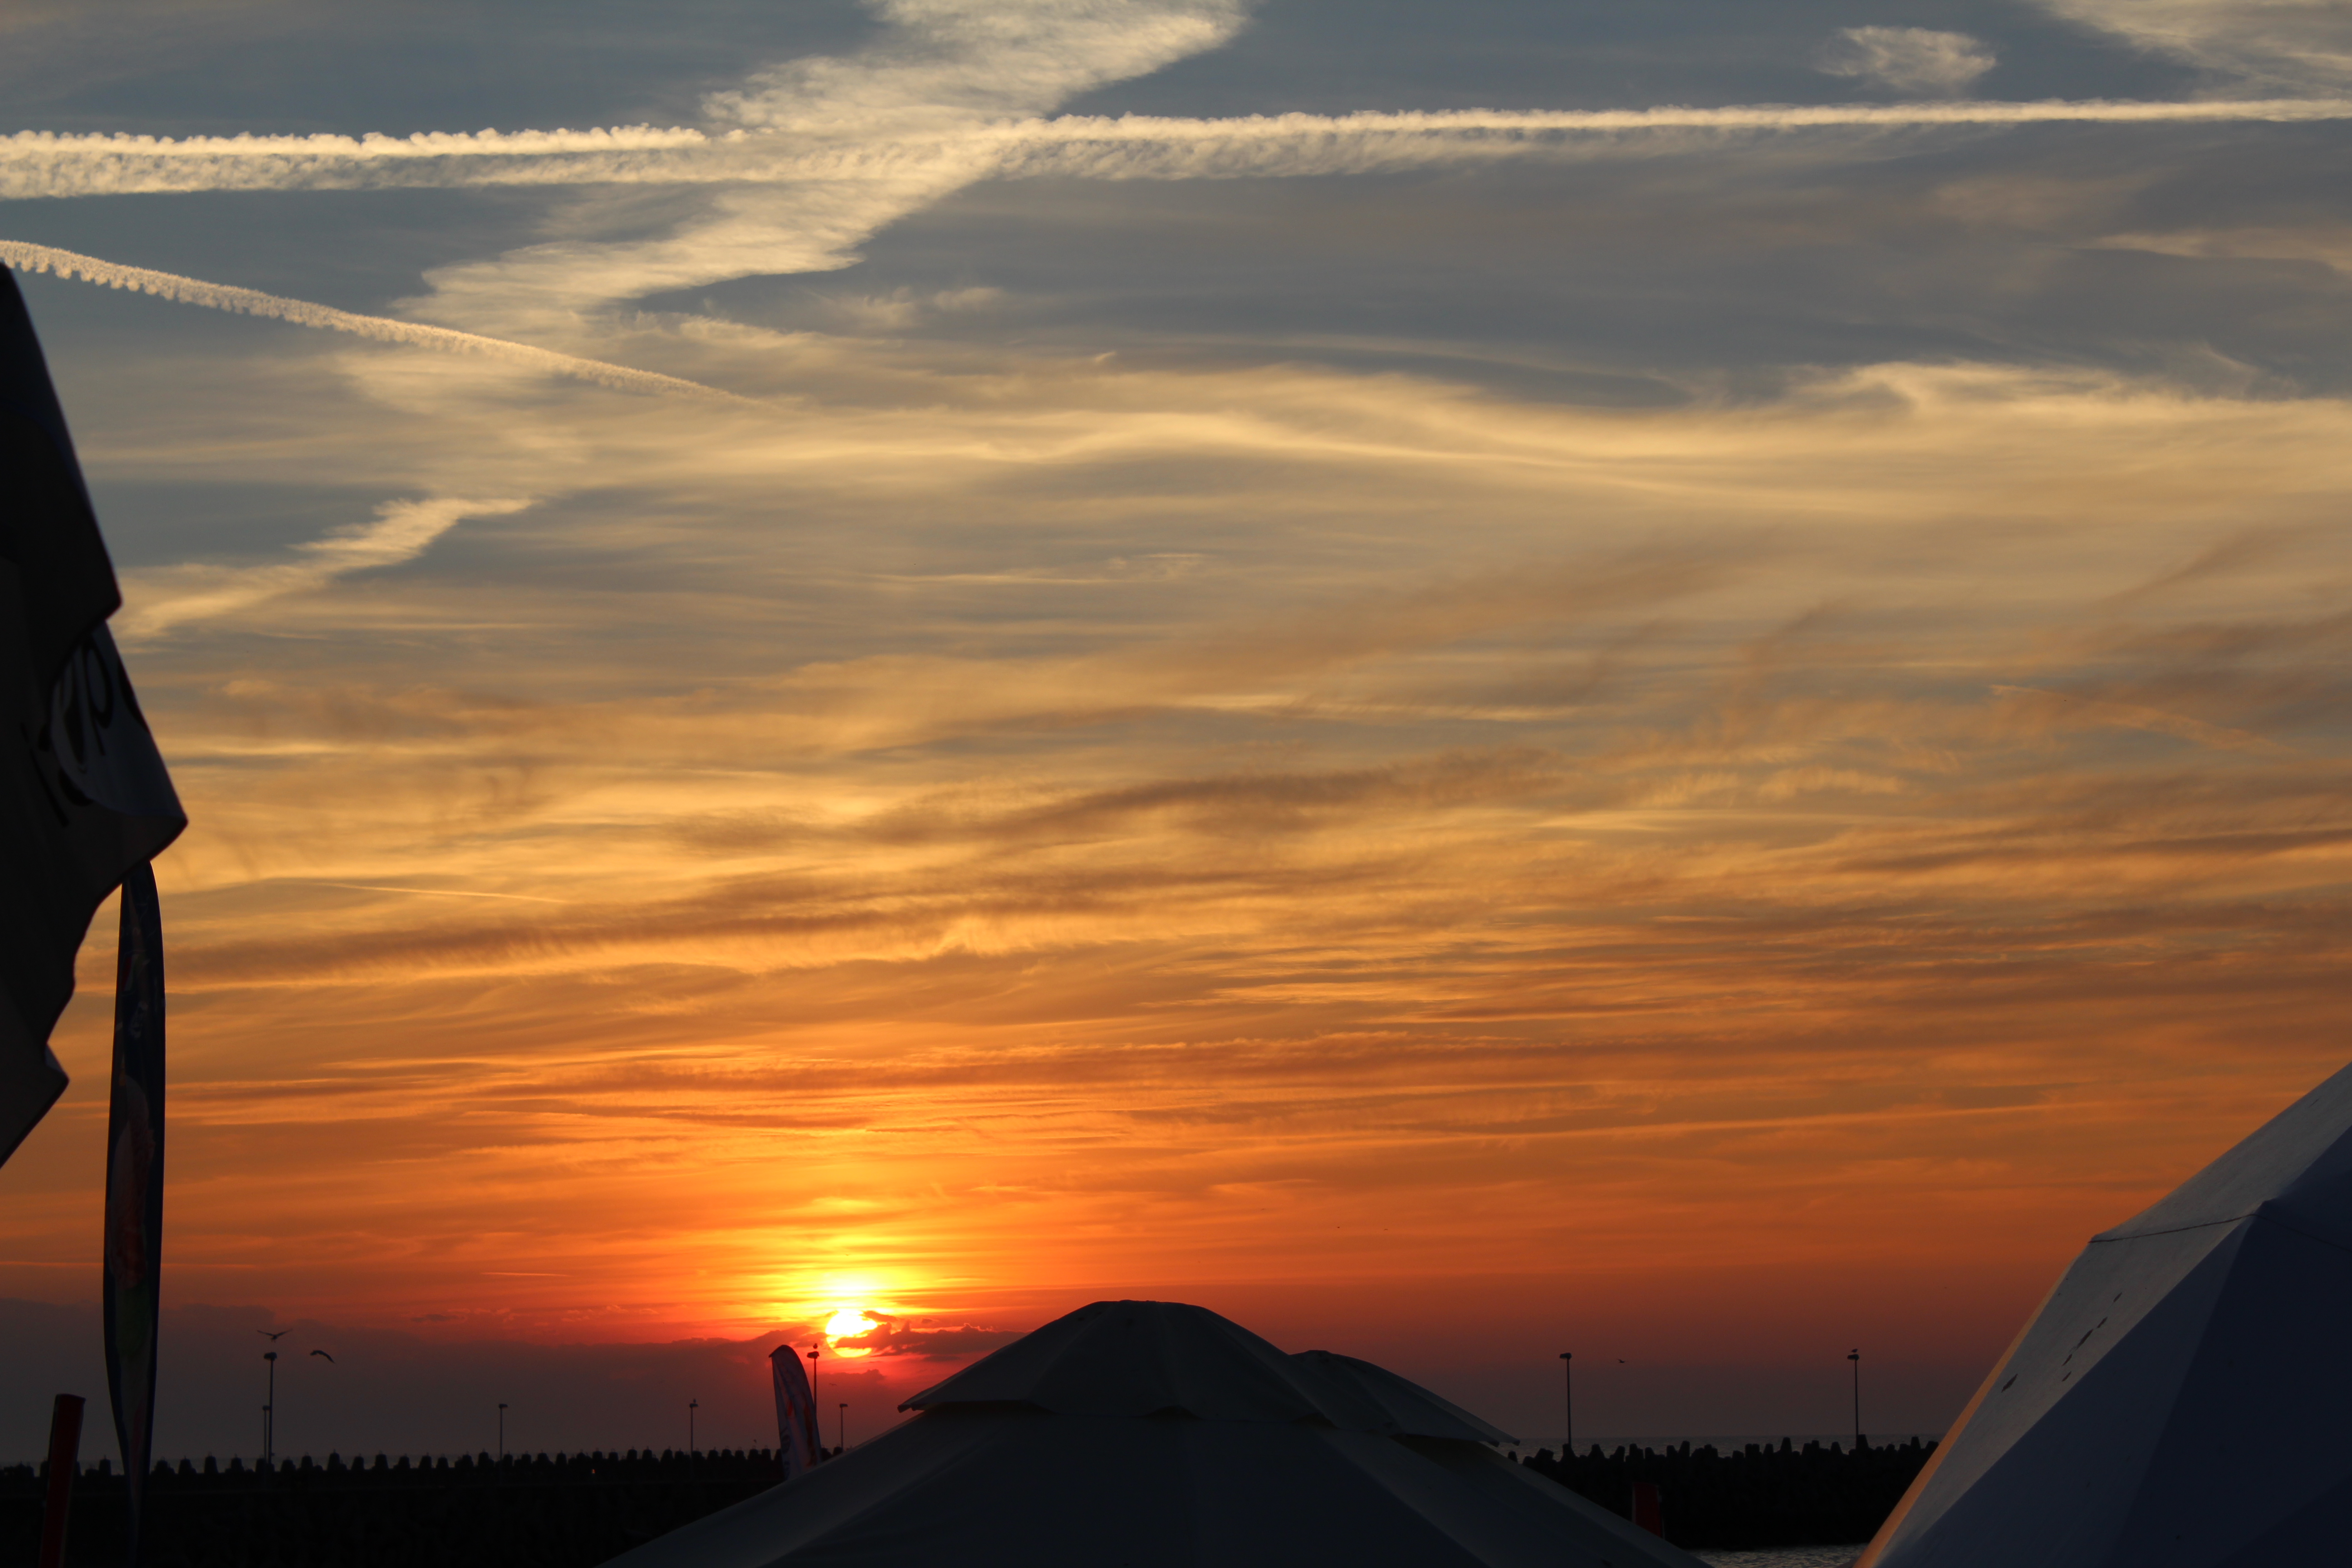
sun, sky, cloud, sunset, sunrise, afterglow, dawn, horizon, morning, evening, atmosphere, dusk, meteorological phenomenon, sunlight, red sky at morning, landscape